Rui Gomes (politician)

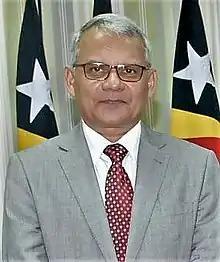
Gomes in 2020

Rui Augusto Gomes (born 21 September 1958) is an East Timorese politician, administrator and academic. From November 2020 to July 2023, he was the Minister of Finance, serving in the VIII Constitutional Government of East Timor led by Prime Minister Taur Matan Ruak.